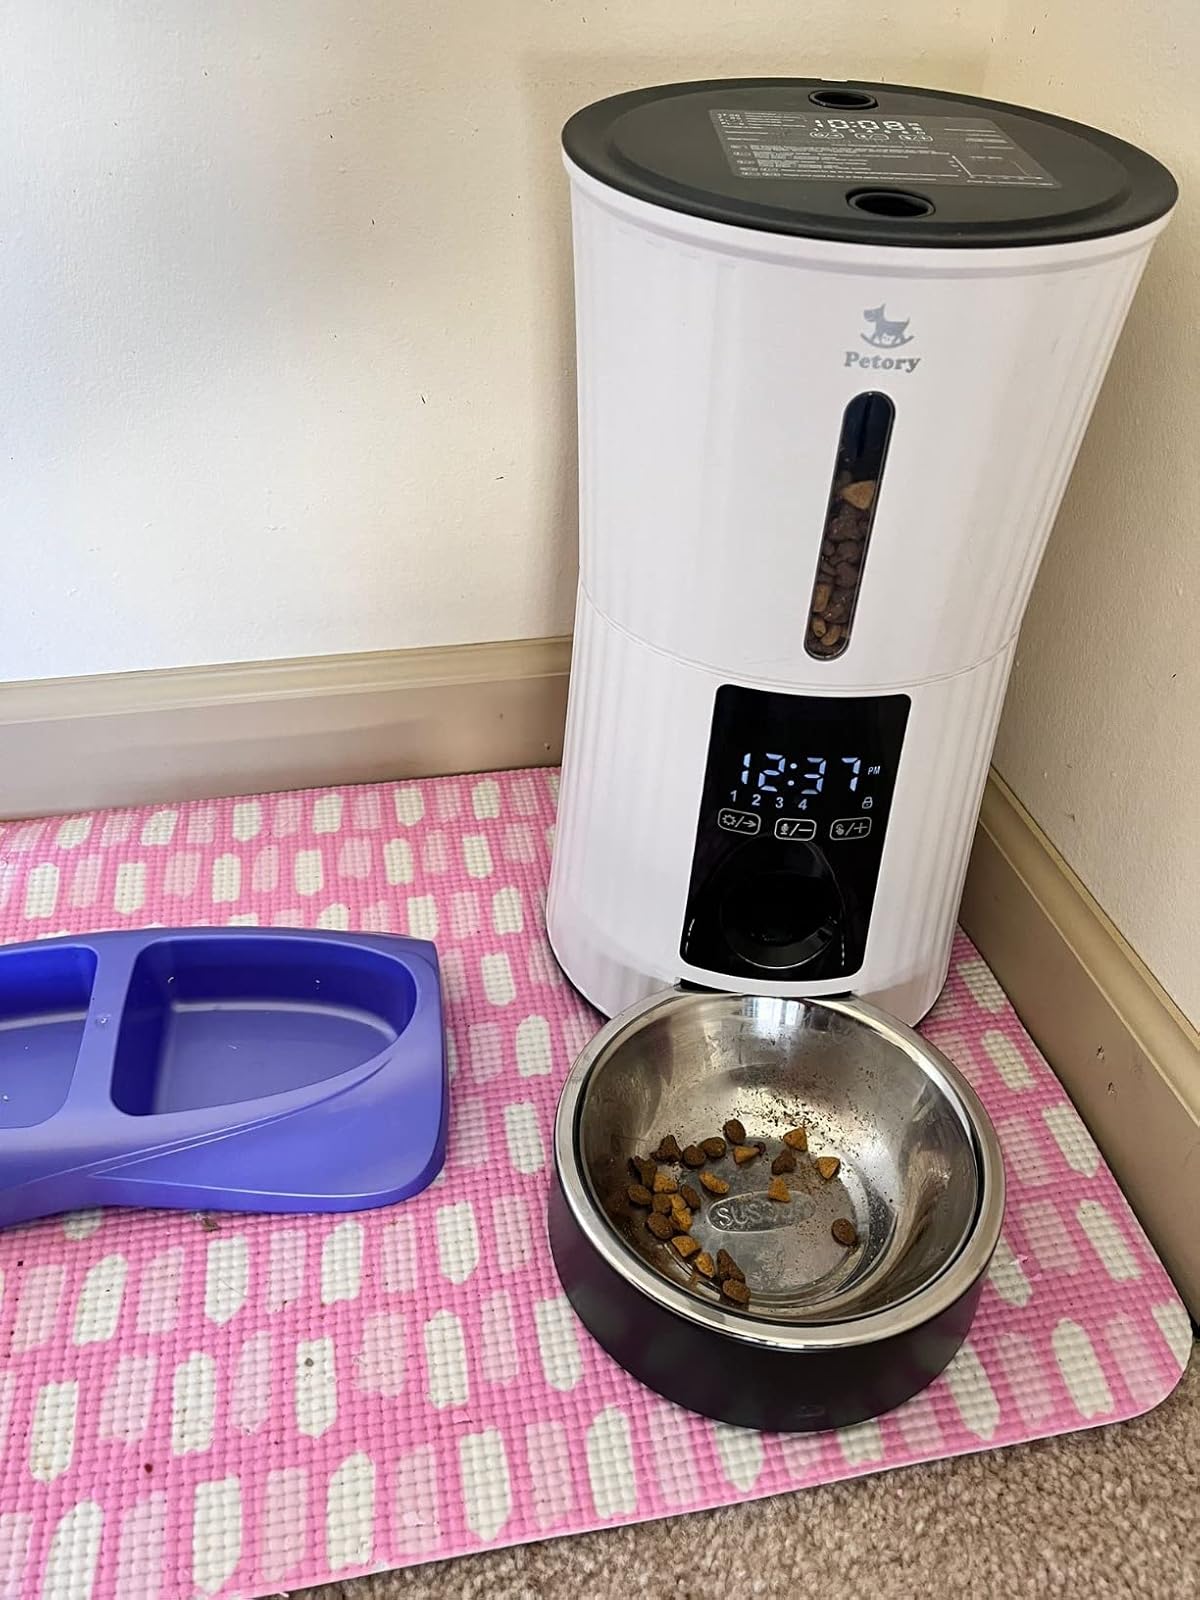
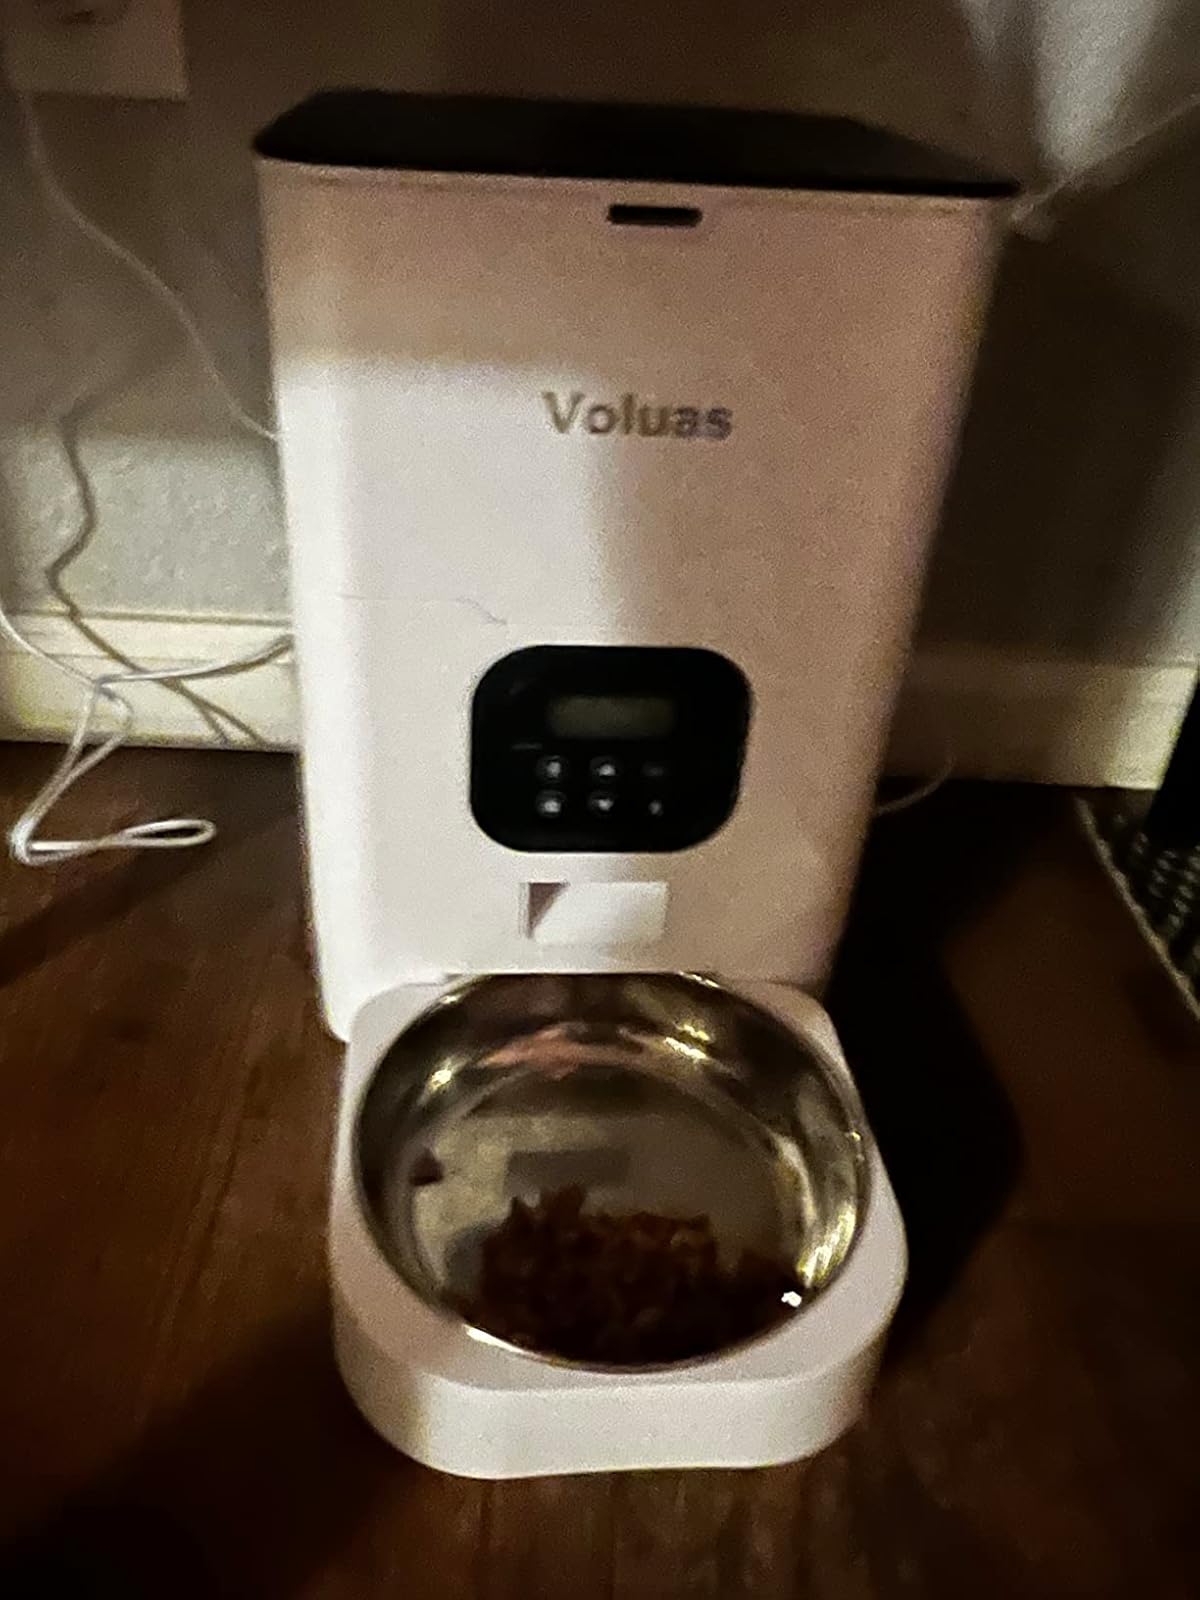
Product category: items_feeder
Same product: no